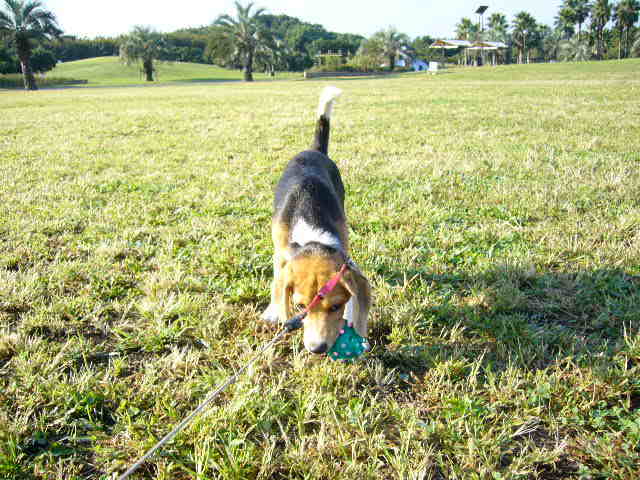
Label: not_food